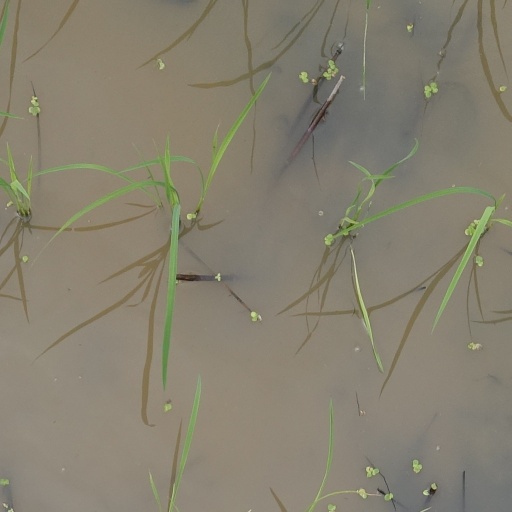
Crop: rice